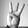
ASL letter: W